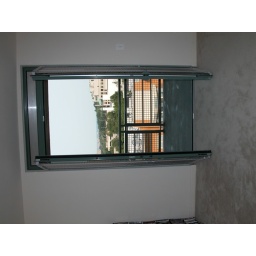
My balcony doors in the living room